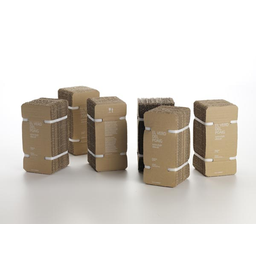
Label: cardboard